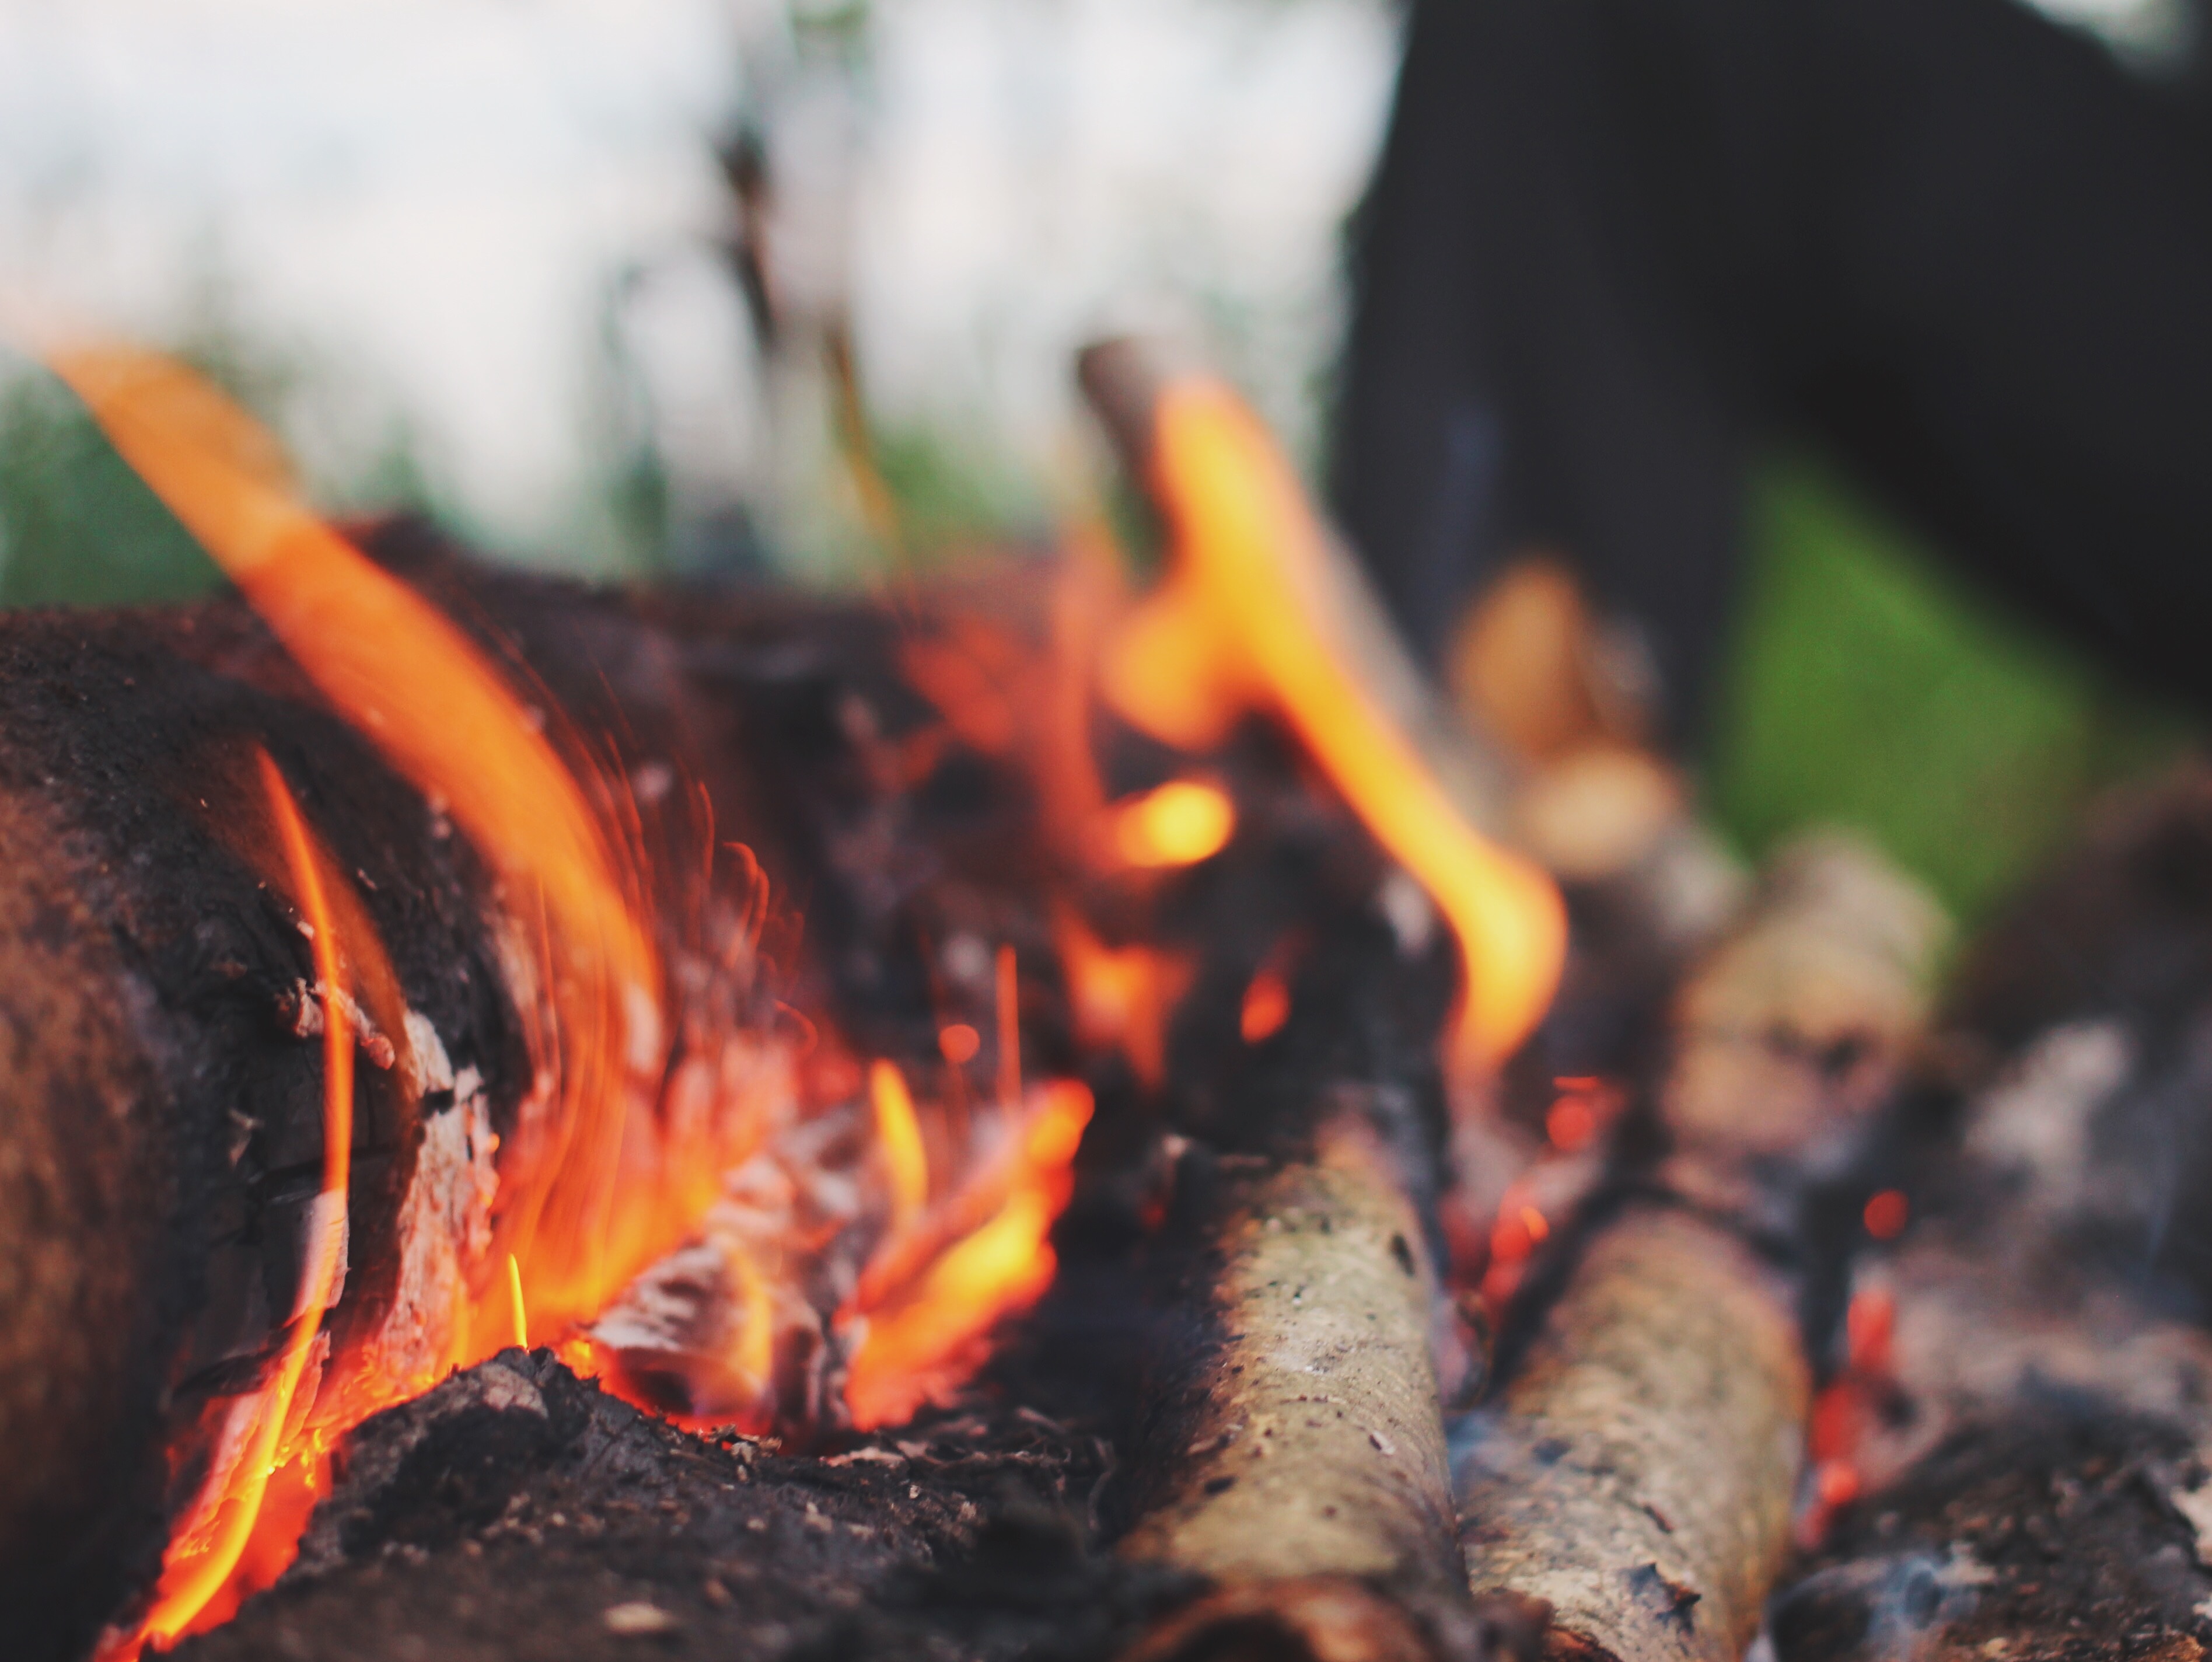
dish, food, autumn, fire, campfire, meat, barbecue, cuisine, grilling